Mississippi Valley Council

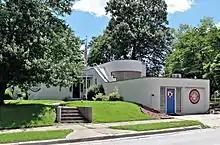
Gardner Memorial Boy Scout Service Center

In 1918 some land was purchased in East Burlington, now known as Gulfport. The Scouts held their 1919-1920 summer camps there. The council desired to move the camp further from Burlington so the council located a spot near Augusta on the Skunk River, and named the camp, "Nawakwa". Camp was held there from 1921 to 1924, from there they moved to a location they dubbed "Snake Den" in 1925.